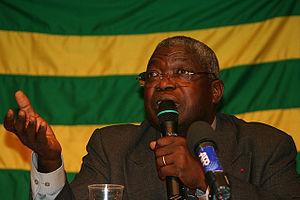
Kofi Yamgnane à Quimper
Le gouvernement Édith Cresson est le gouvernement de la République française du 15 mai 1991 au 2 avril 1992. Troisième gouvernement du deuxième mandat du président de la République François Mitterrand, il est dirigé par Édith Cresson, première et encore aujourd'hui seule femme à avoir dirigé un gouvernement français.
Kofi Yamgnane est un homme politique franco-togolais, déclaré né le 11 octobre 1945 à Bassar. Il est secrétaire d'État chargé de l'Intégration auprès du ministre des Affaires sociales et de l'Intégration de 1991 à 1993, conseiller régional de Bretagne de 1992 à 1997 et député socialiste du Finistère lors de la XIᵉ législature de 1997 à 2002. Il présente sa candidature aux élections présidentielles togolaises de 2005 et 2010 mais celle-ci est rejetée par la cour constitutionnelle en raison d'un « doute sur son identité », car ses documents d'état civil mentionnaient deux dates de naissance différentes, à savoir les 11 octobre 1945 et 31 décembre 1945.
Les Noirs de France sont, selon le Conseil représentatif des associations noires de France, les citoyens ou résidents français d'ascendance subsaharienne, américaine, caribéenne ou ultra-marine. Selon certaines estimations, ils représenteraient entre 3 % et 8 % de la population française.